Tumby Bay, South Australia

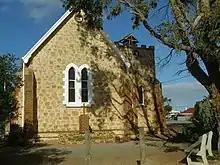
Anglican church, Tumby Bay

There are a number of churches in the town, including Anglican, Uniting, Church of Christ and Lutheran Churches.